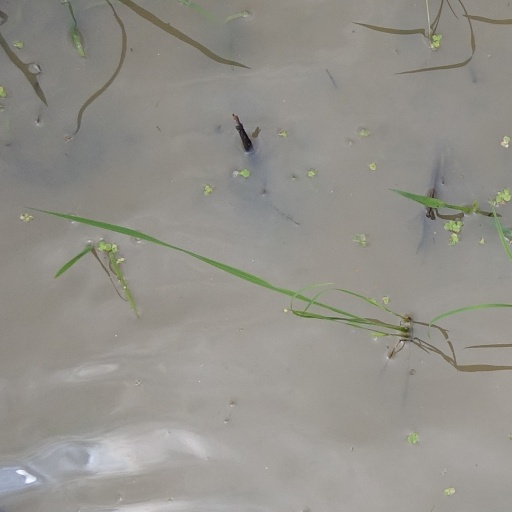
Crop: rice